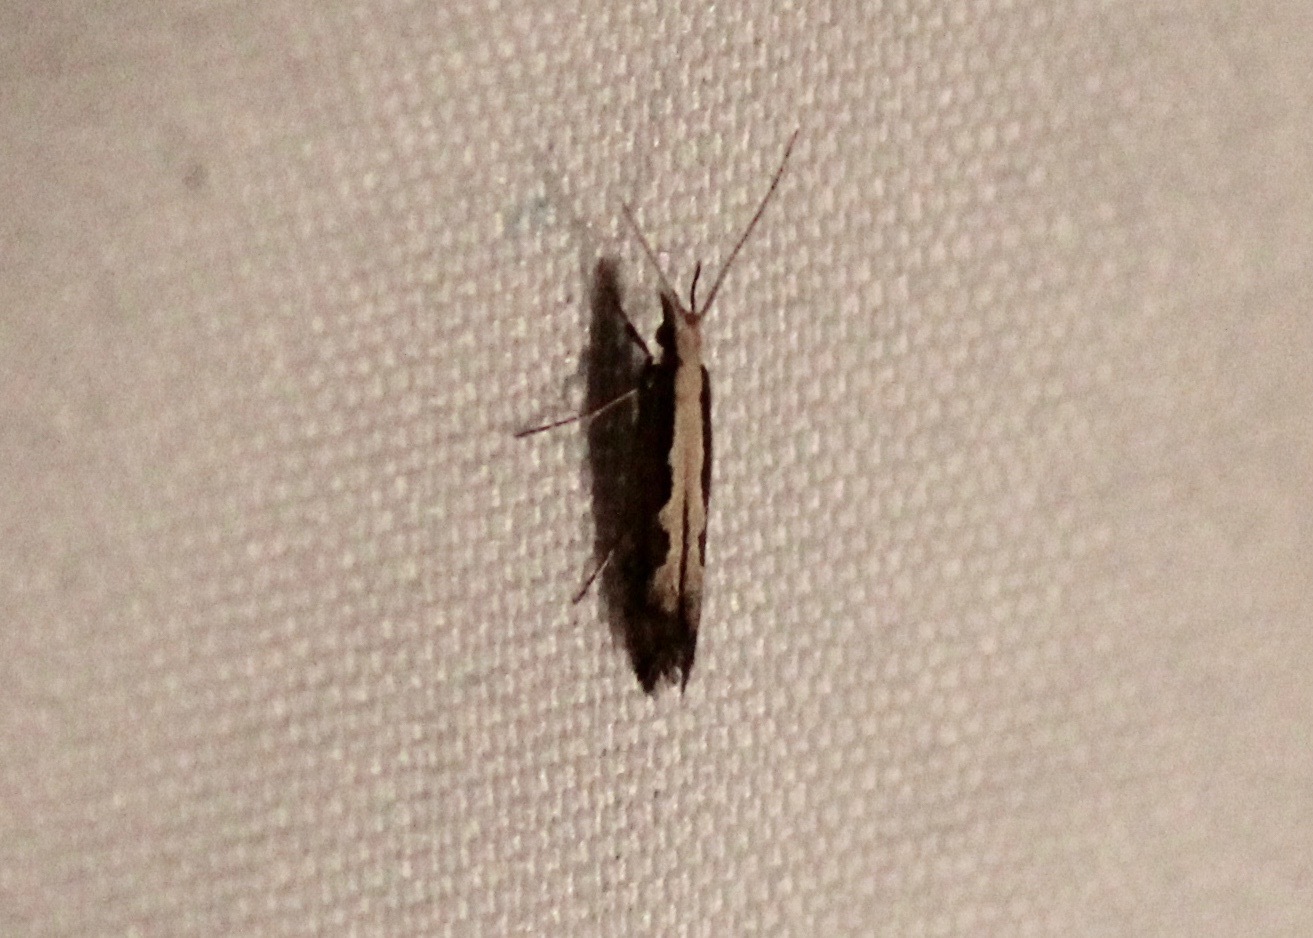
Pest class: diamondback_moth